Arthur Robson

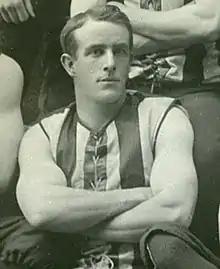
Robson in 1901

Arthur Robson (29 March 1878 – 24 May 1959) was an Australian rules footballer who played for the Collingwood Football Club in the Victorian Football League (VFL).